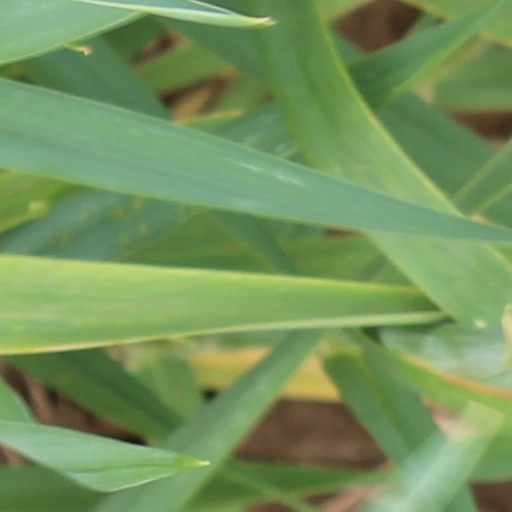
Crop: wheat